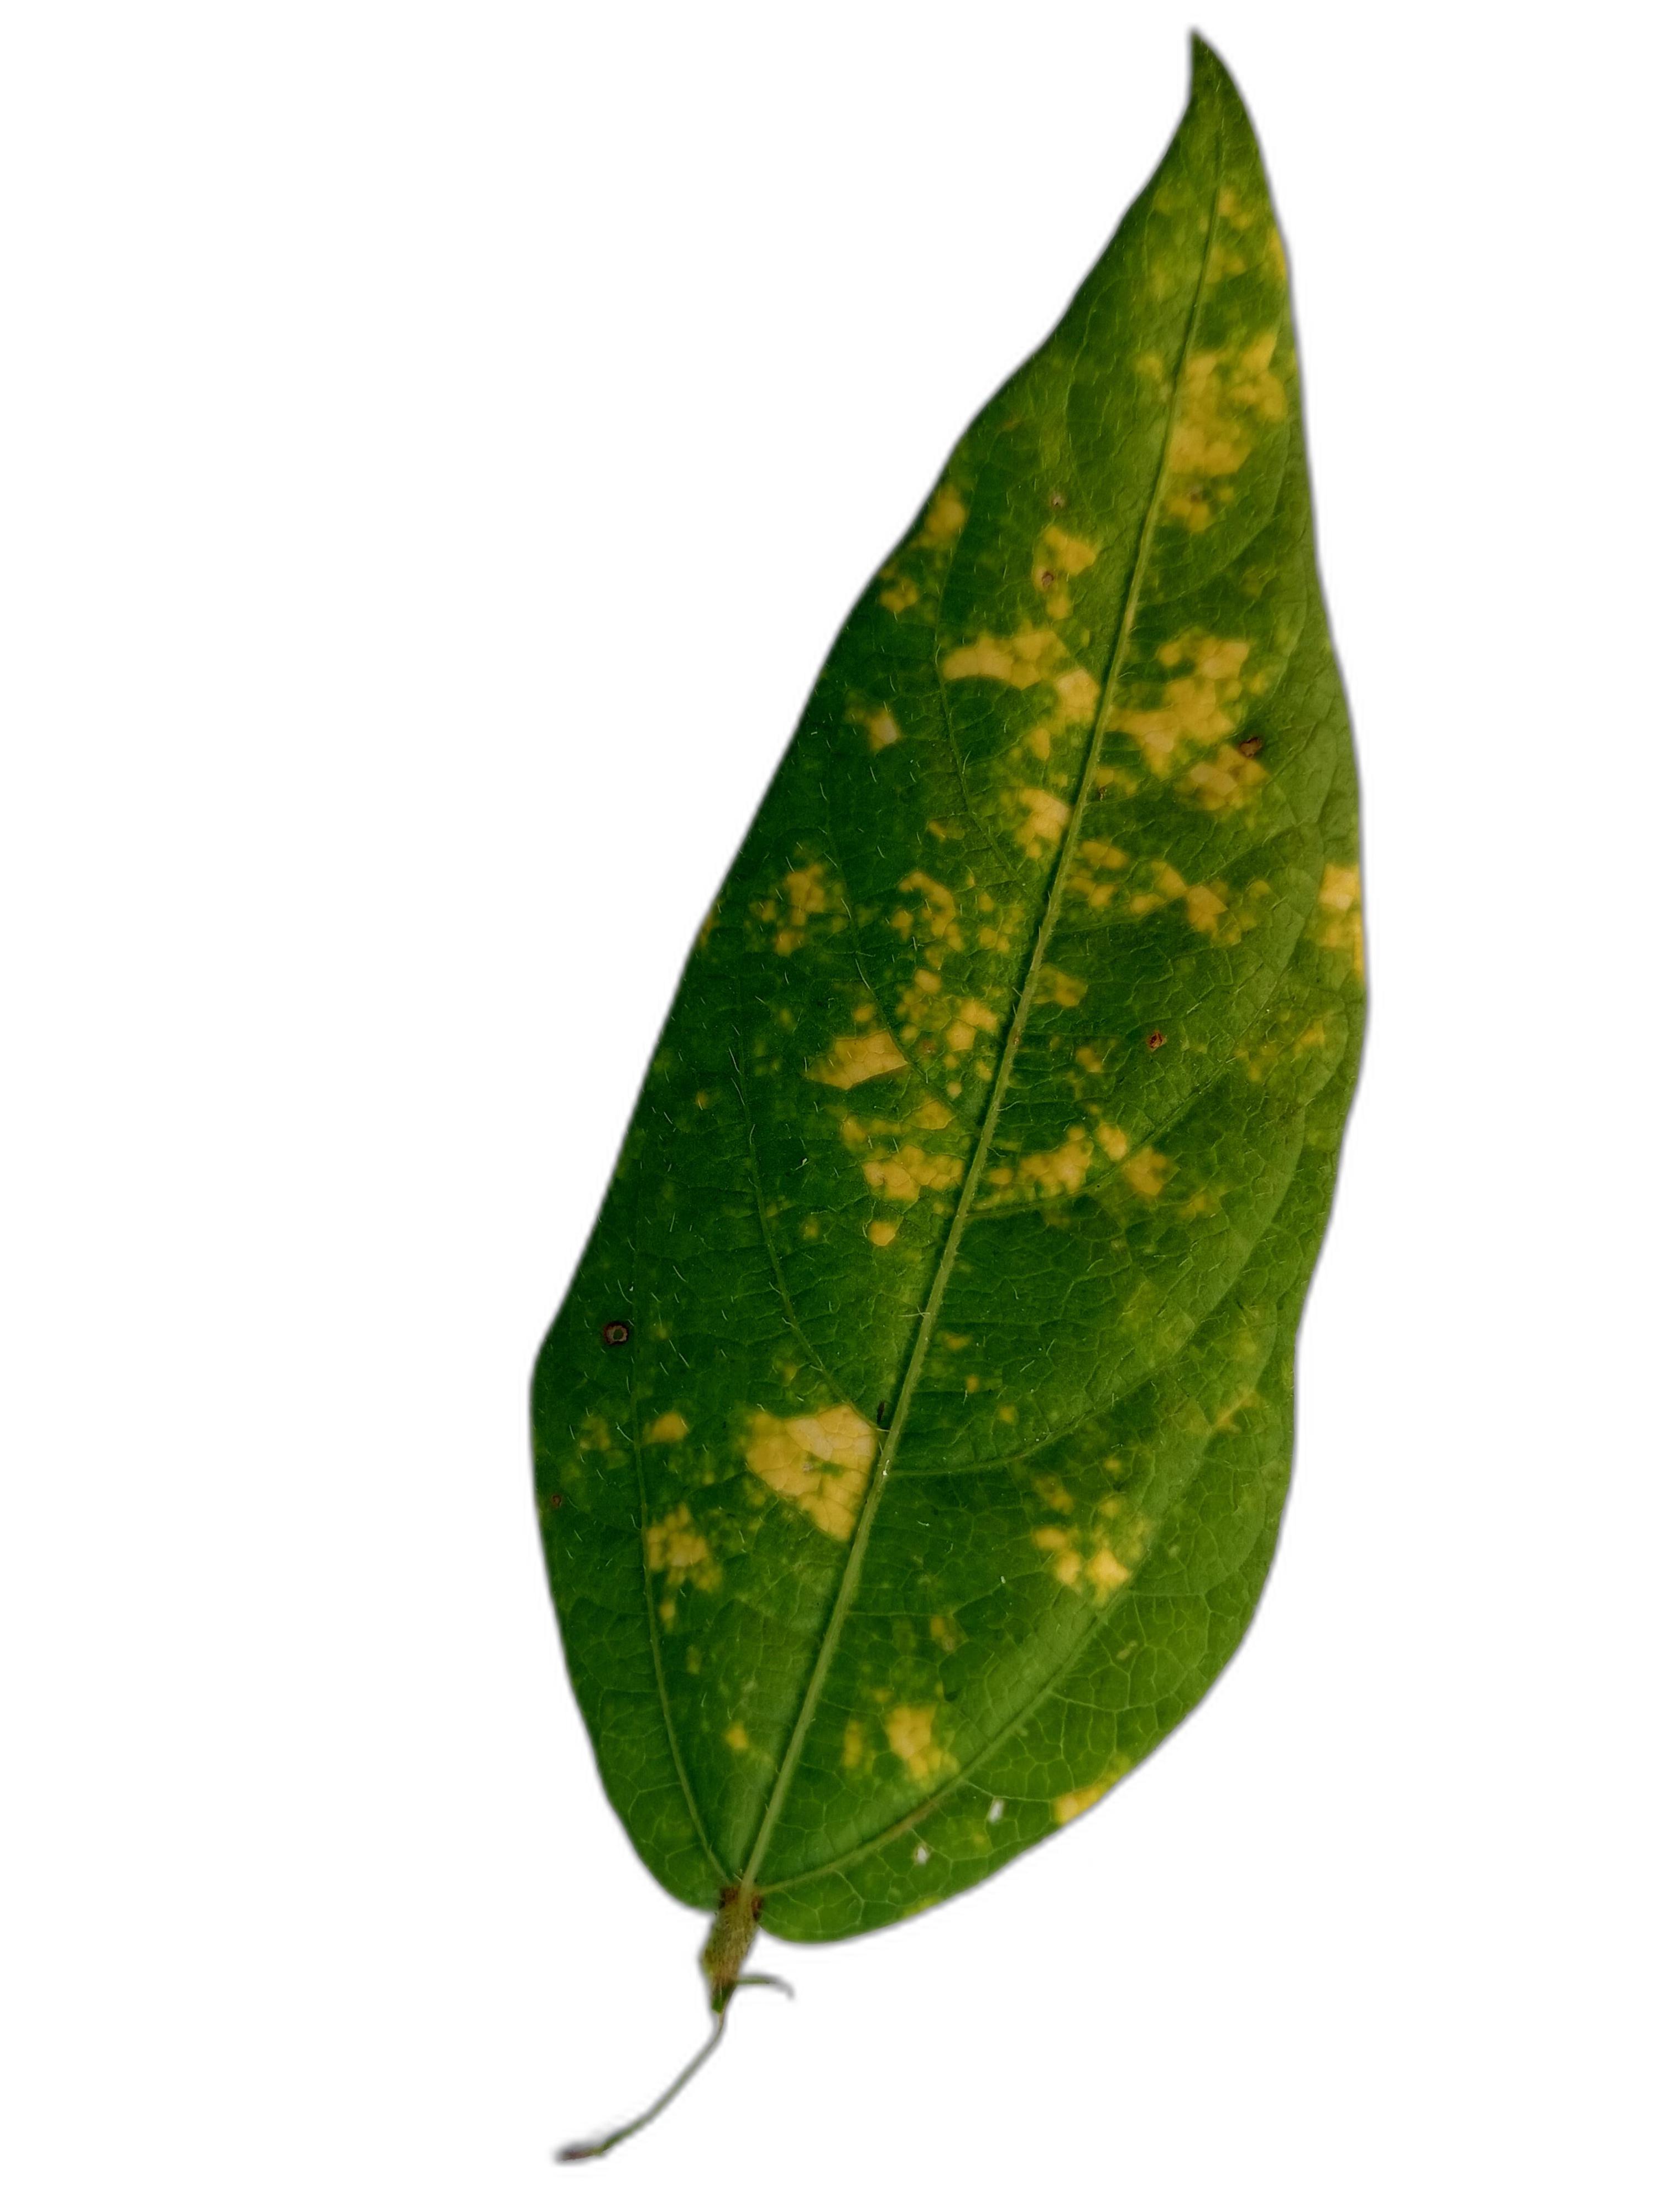
Label: Yellow Mosaic